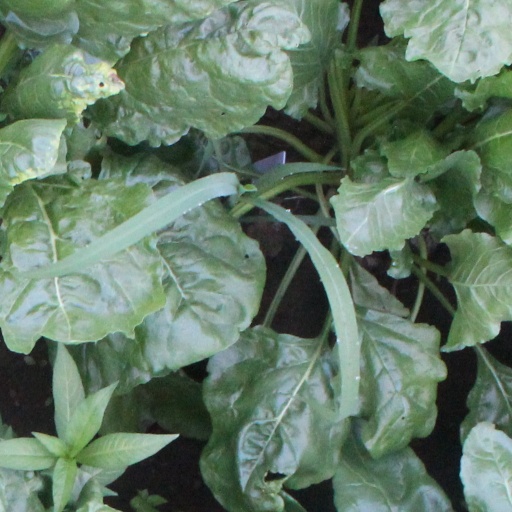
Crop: sugar beet